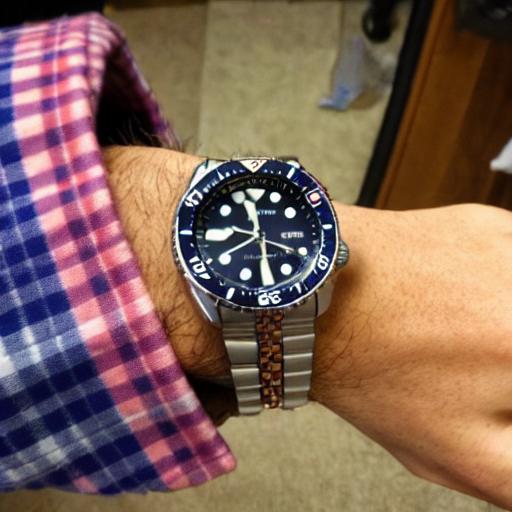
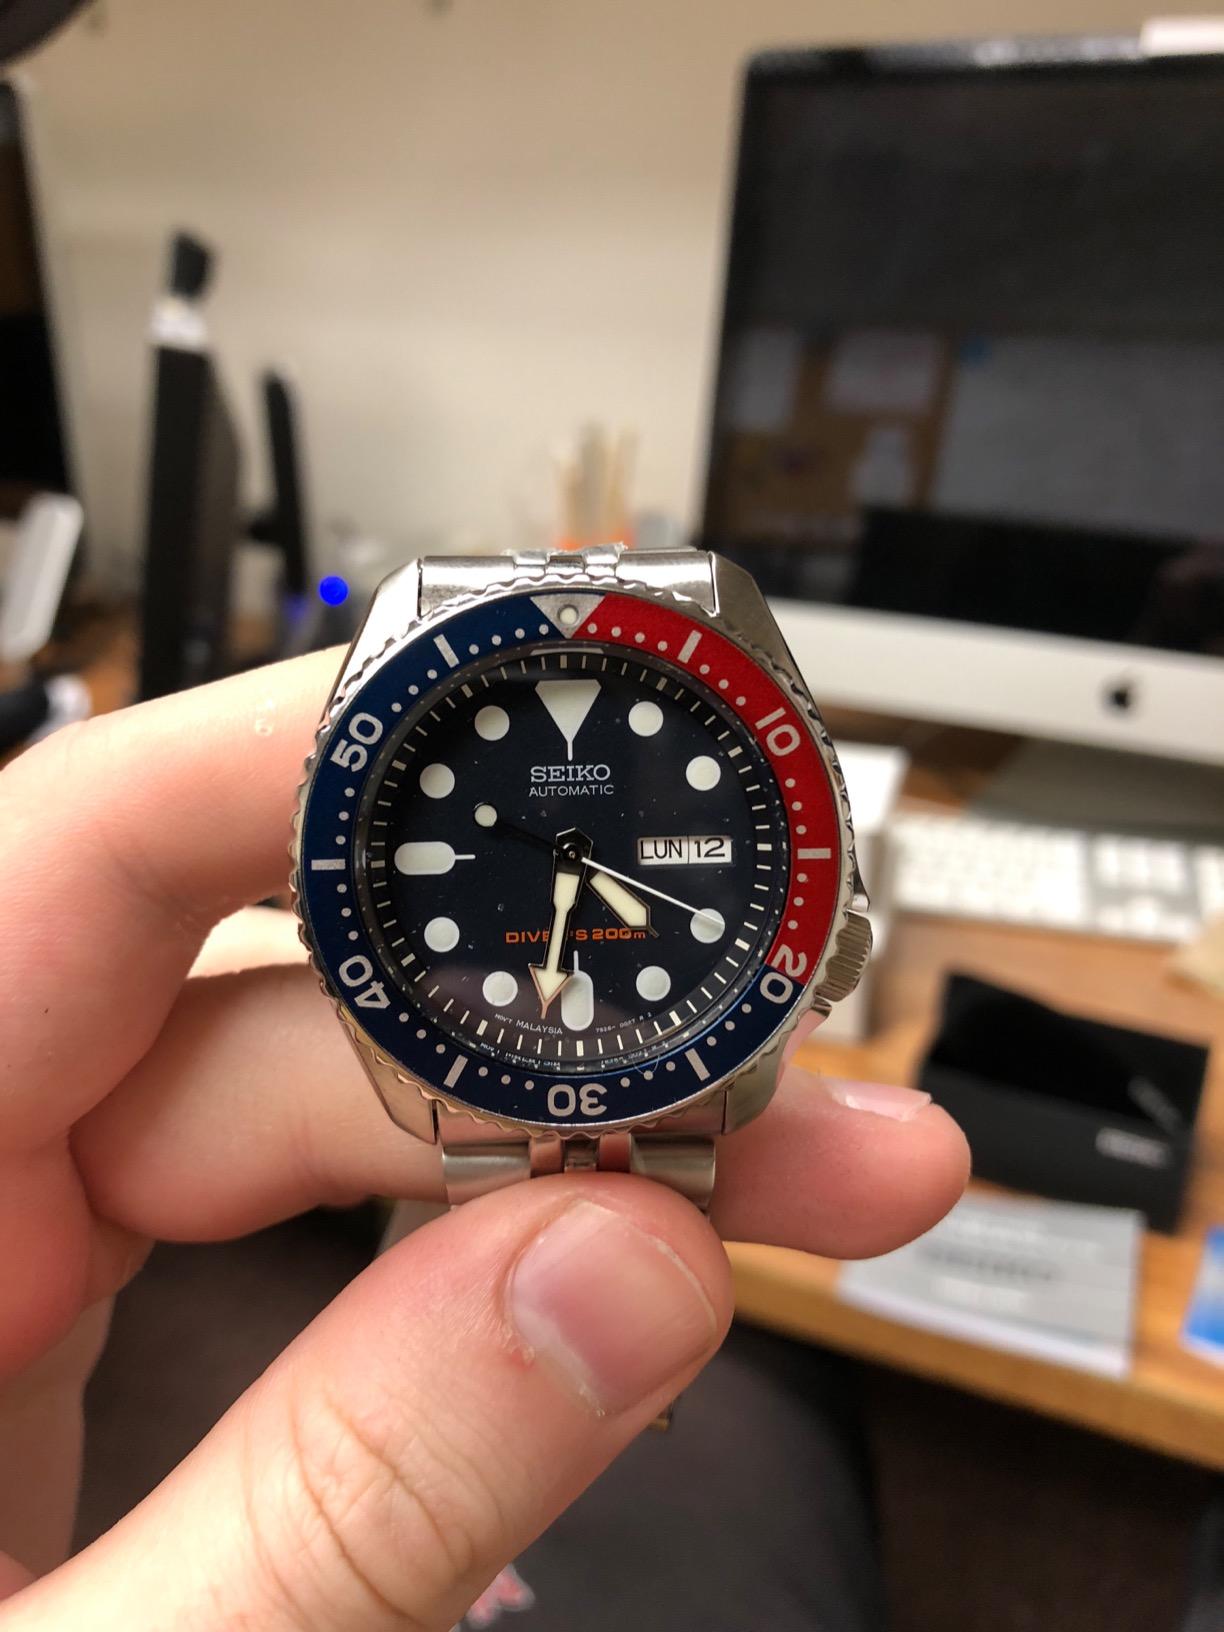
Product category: accessories_watch
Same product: no